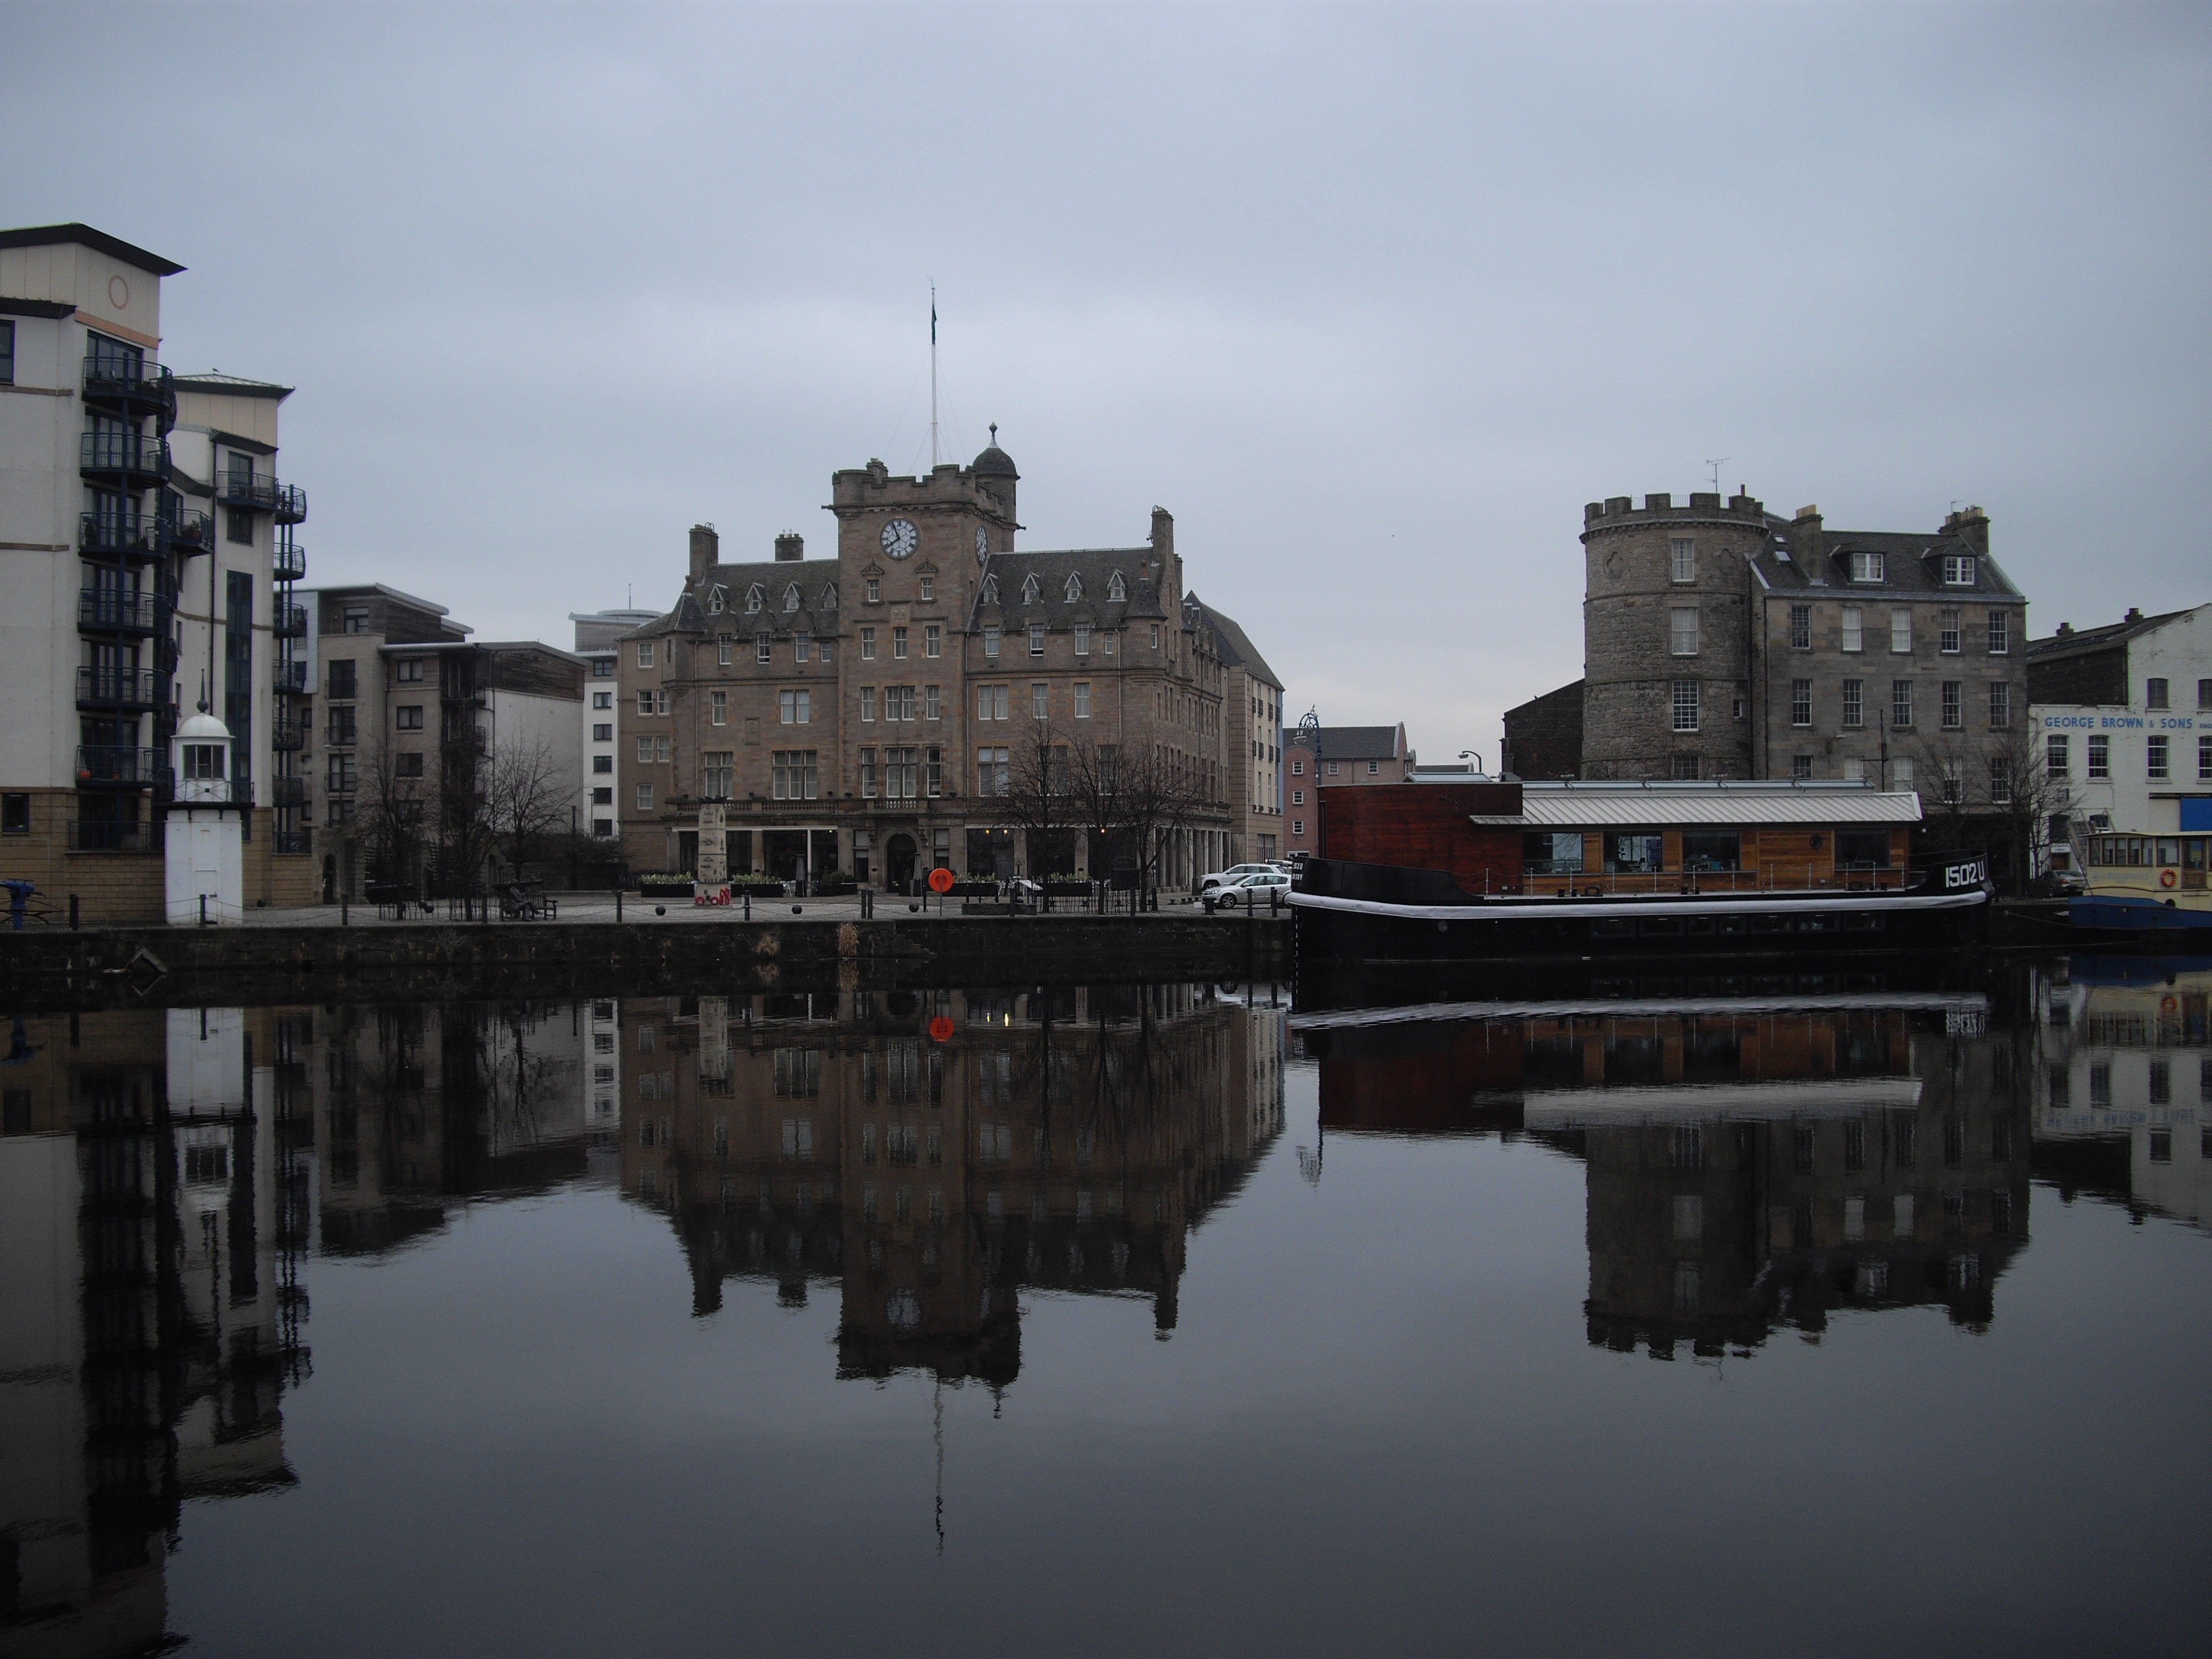
water, architecture, bridge, skyline, city, river, canal, cityscape, dusk, evening, reflection, landmark, waterway, urban area, human settlement